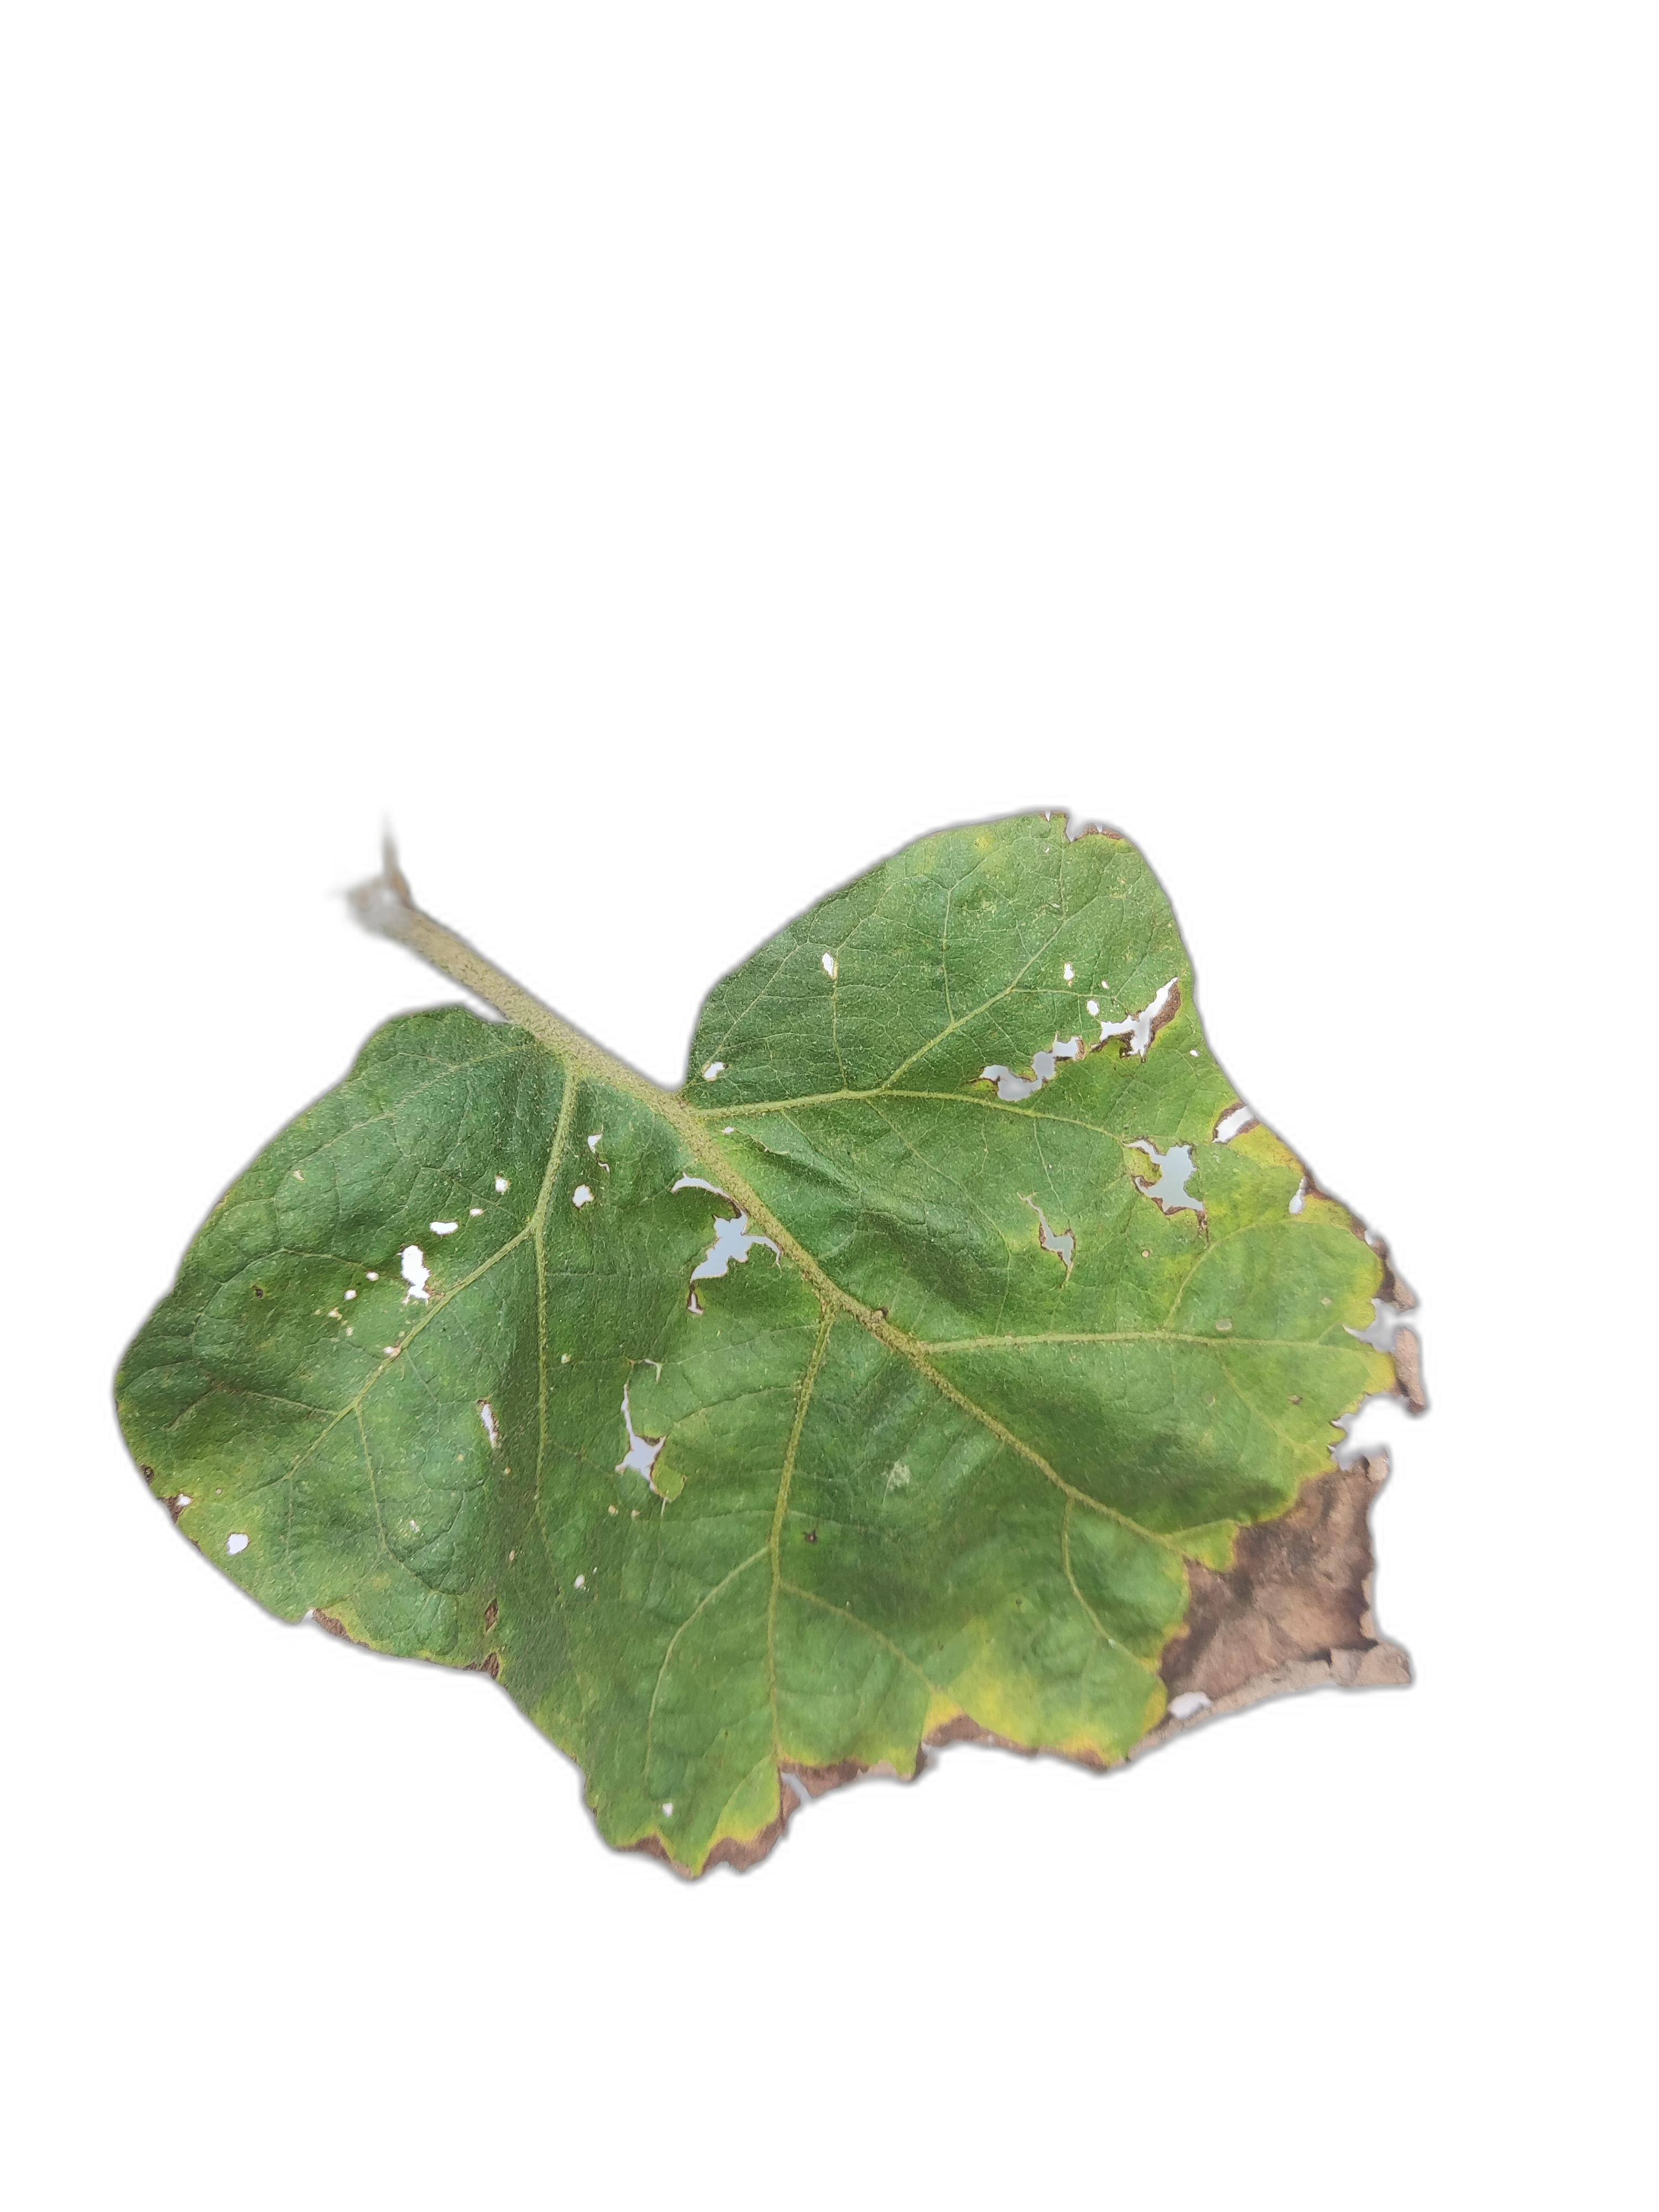
Label: Leaf Spot Disease